Religious violence in India

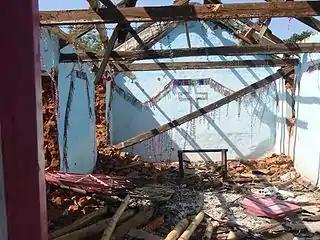
Remains of a church property burnt down during the anti-Christian violence in Orissa in August 2008

A 1999 Human Rights Watch report states increasing levels of religious violence on Christians in India, perpetrated by Hindu organisations. In 2000, acts of religious violence against Christians included forcible reconversion of converted Christians to Hinduism, distribution of threatening literature and destruction of Christian cemeteries.